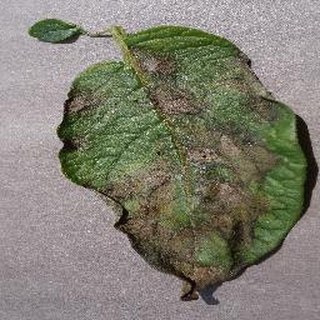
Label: potato_late_blight